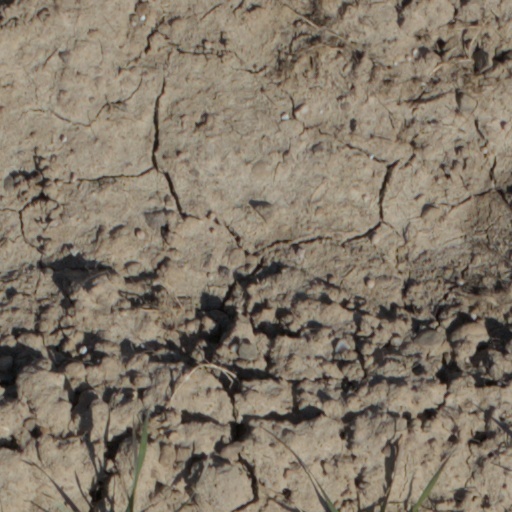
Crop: wheat